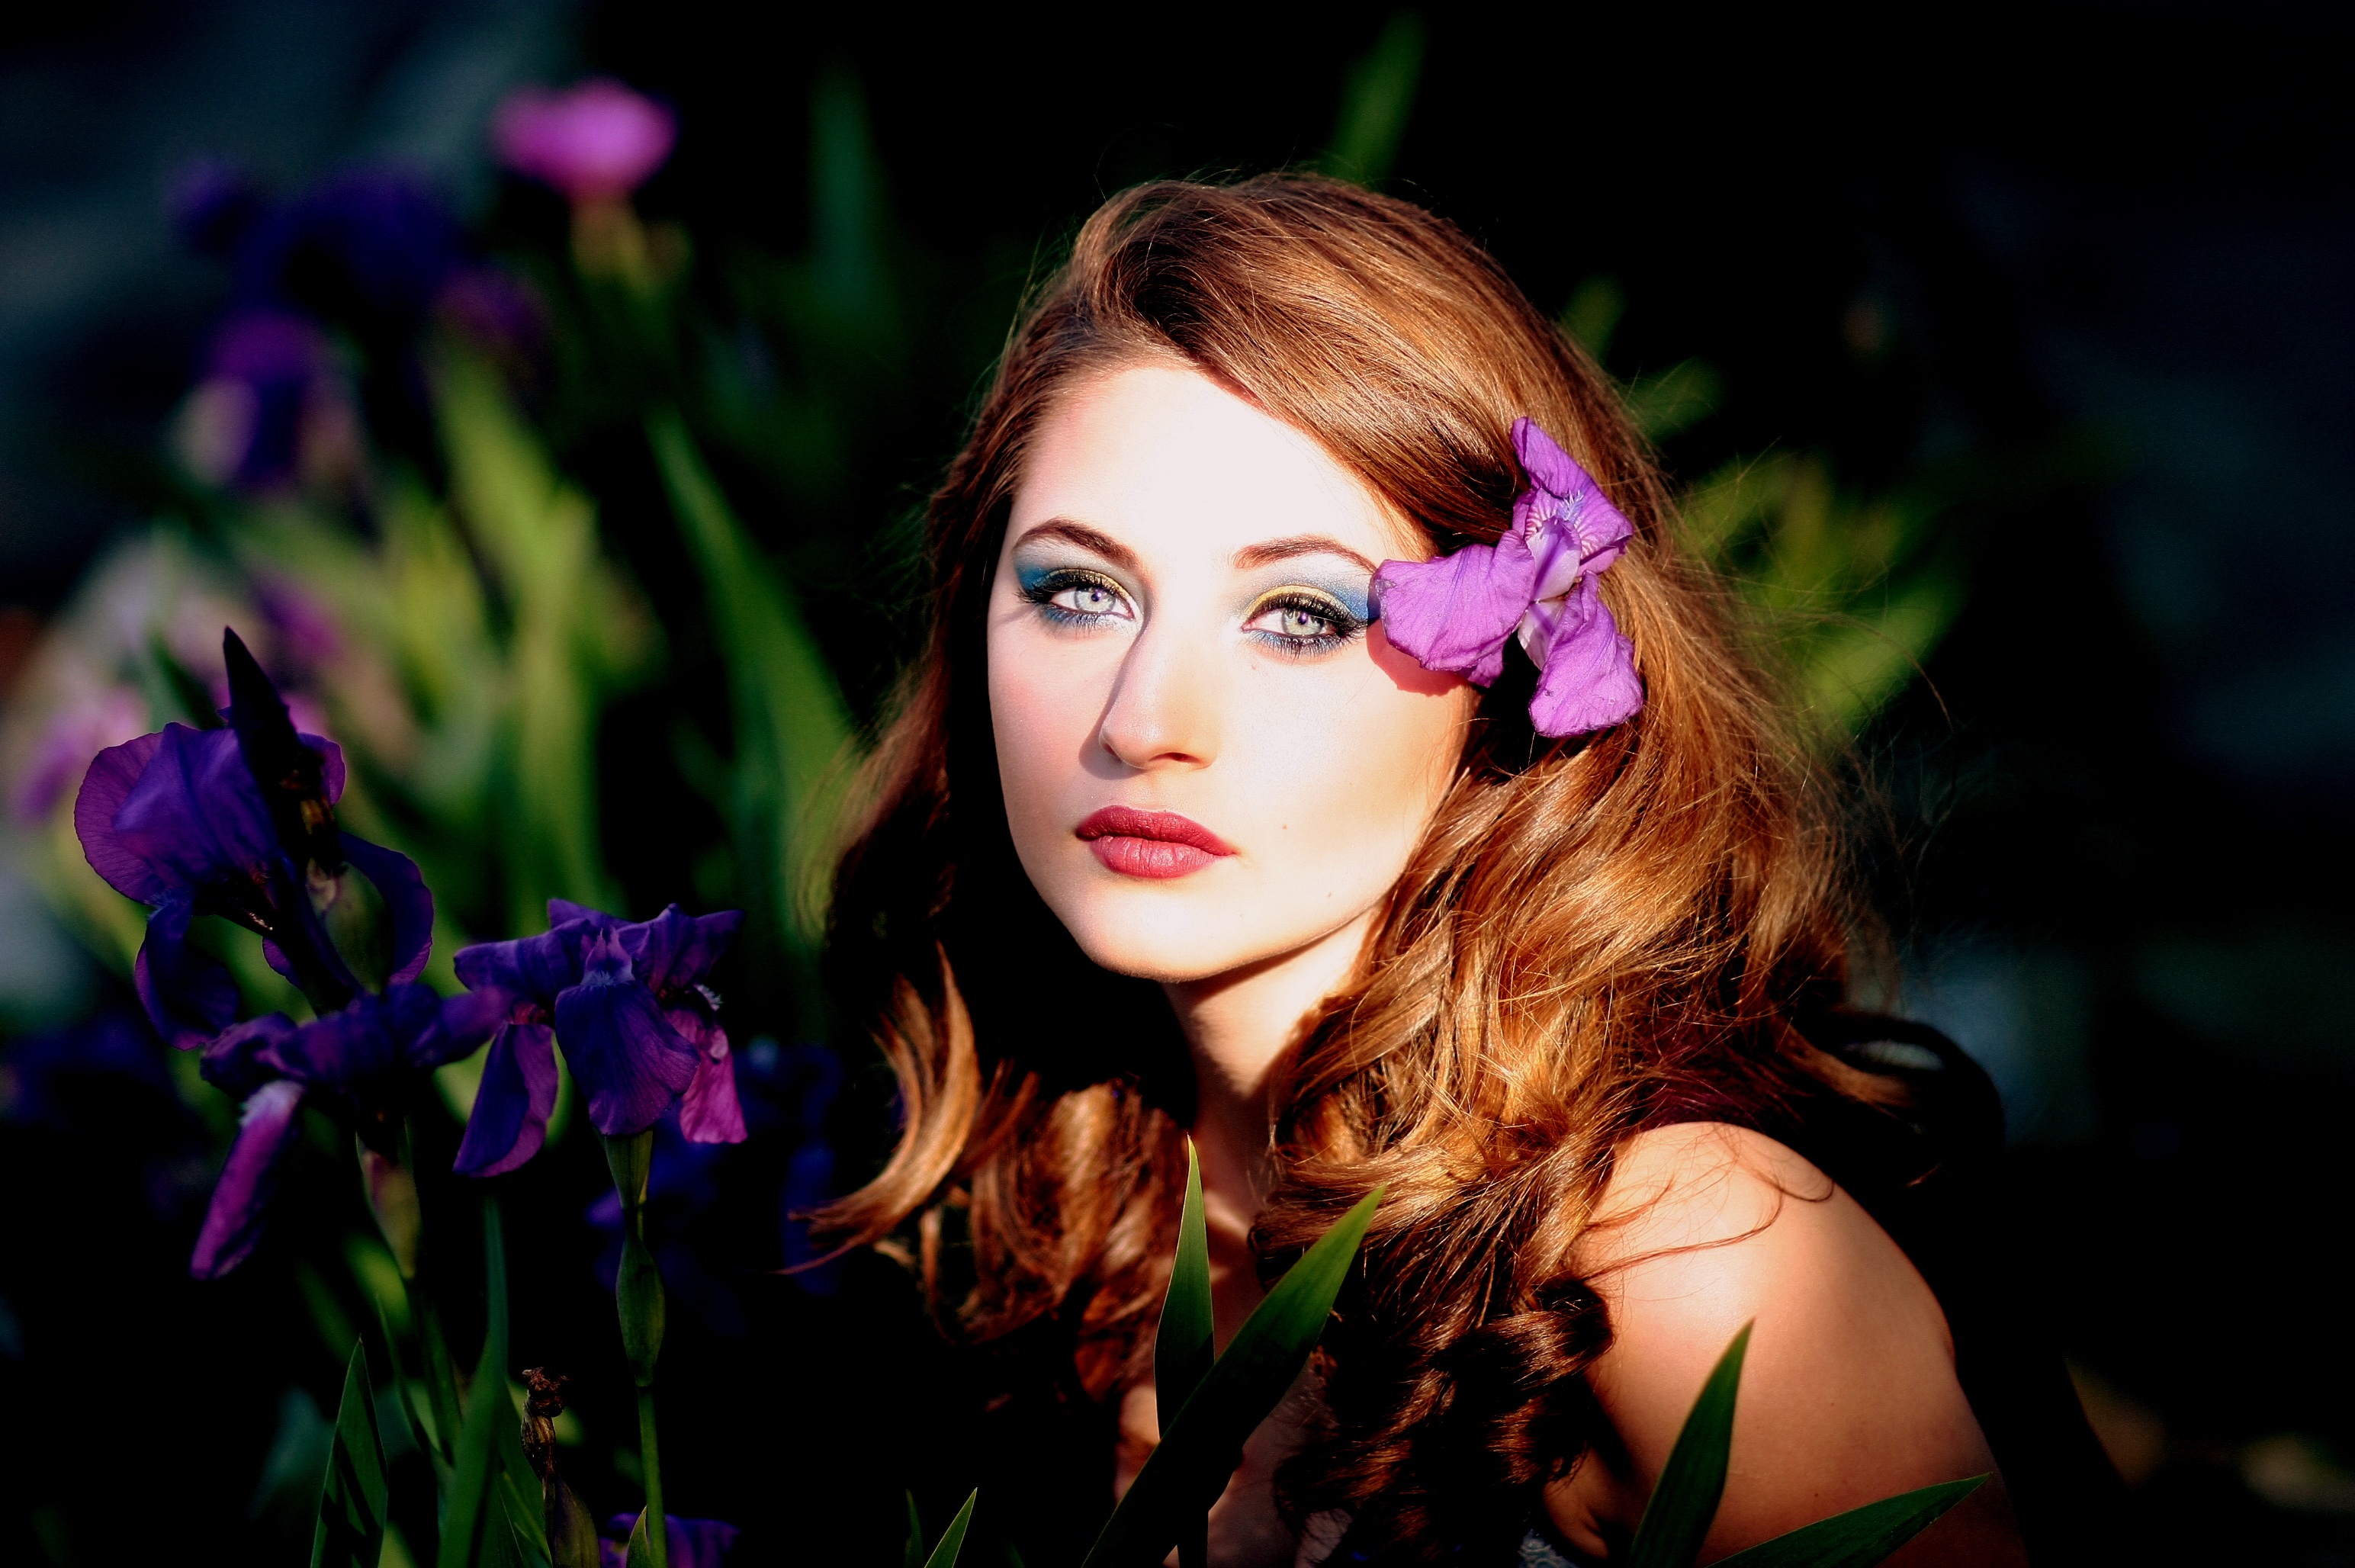
nature, girl, hair, photography, flower, portrait, model, spring, color, fashion, lady, blonde, hairstyle, flowers, iris, eye, beauty, blue eyes, photo shoot, brown hair, mov, portrait photography